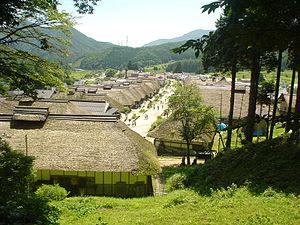
Shimogō est un bourg japonais situé dans la préfecture de Fukushima.
Ōuchi-juku est un shukuba du Aizu Nishi Kaidō de l'époque d'Edo. À présent situé dans la ville de Shimogō, Fukushima, district de Minamiaizu dans la préfecture de Fukushima, il est renommé pour ses nombreux bâtiments de l'époque d'Edo aux toits en chaume qui bordent sa rue principale.